South Park (Park County, Colorado)

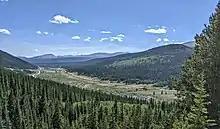
A meadow near the headwaters of the Middle Fork South Platte River below Montgomery Reservoir in South Park

South Park is a grassland flat within the basin formed by the Rocky Mountains' Mosquito and Rampart Mountain Ranges within central Colorado. This high valley ranges in elevation from approximately 9,000 to 10,000 ft (3,000 m). It encompasses approximately 1,000 square miles (2,590 km or 640,000 acres) around the headwaters of the South Platte River in Park County approximately 60 mi (100 km) southwest of Denver. It is the largest and southernmost of three similarly named high elevation basins in the Front Range of Colorado, the others being North Park and Middle Park. The largest town in the basin is Fairplay, with a population of 724.